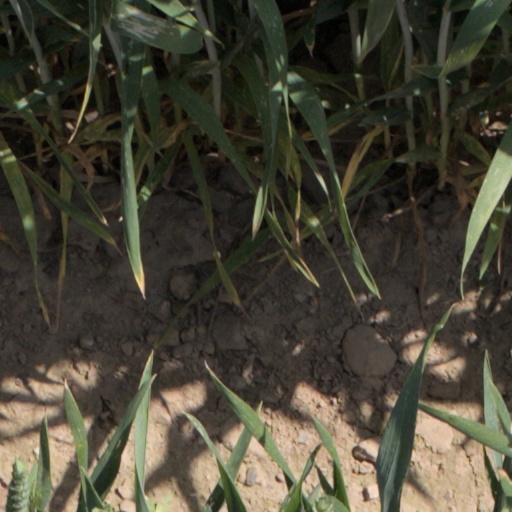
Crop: wheat